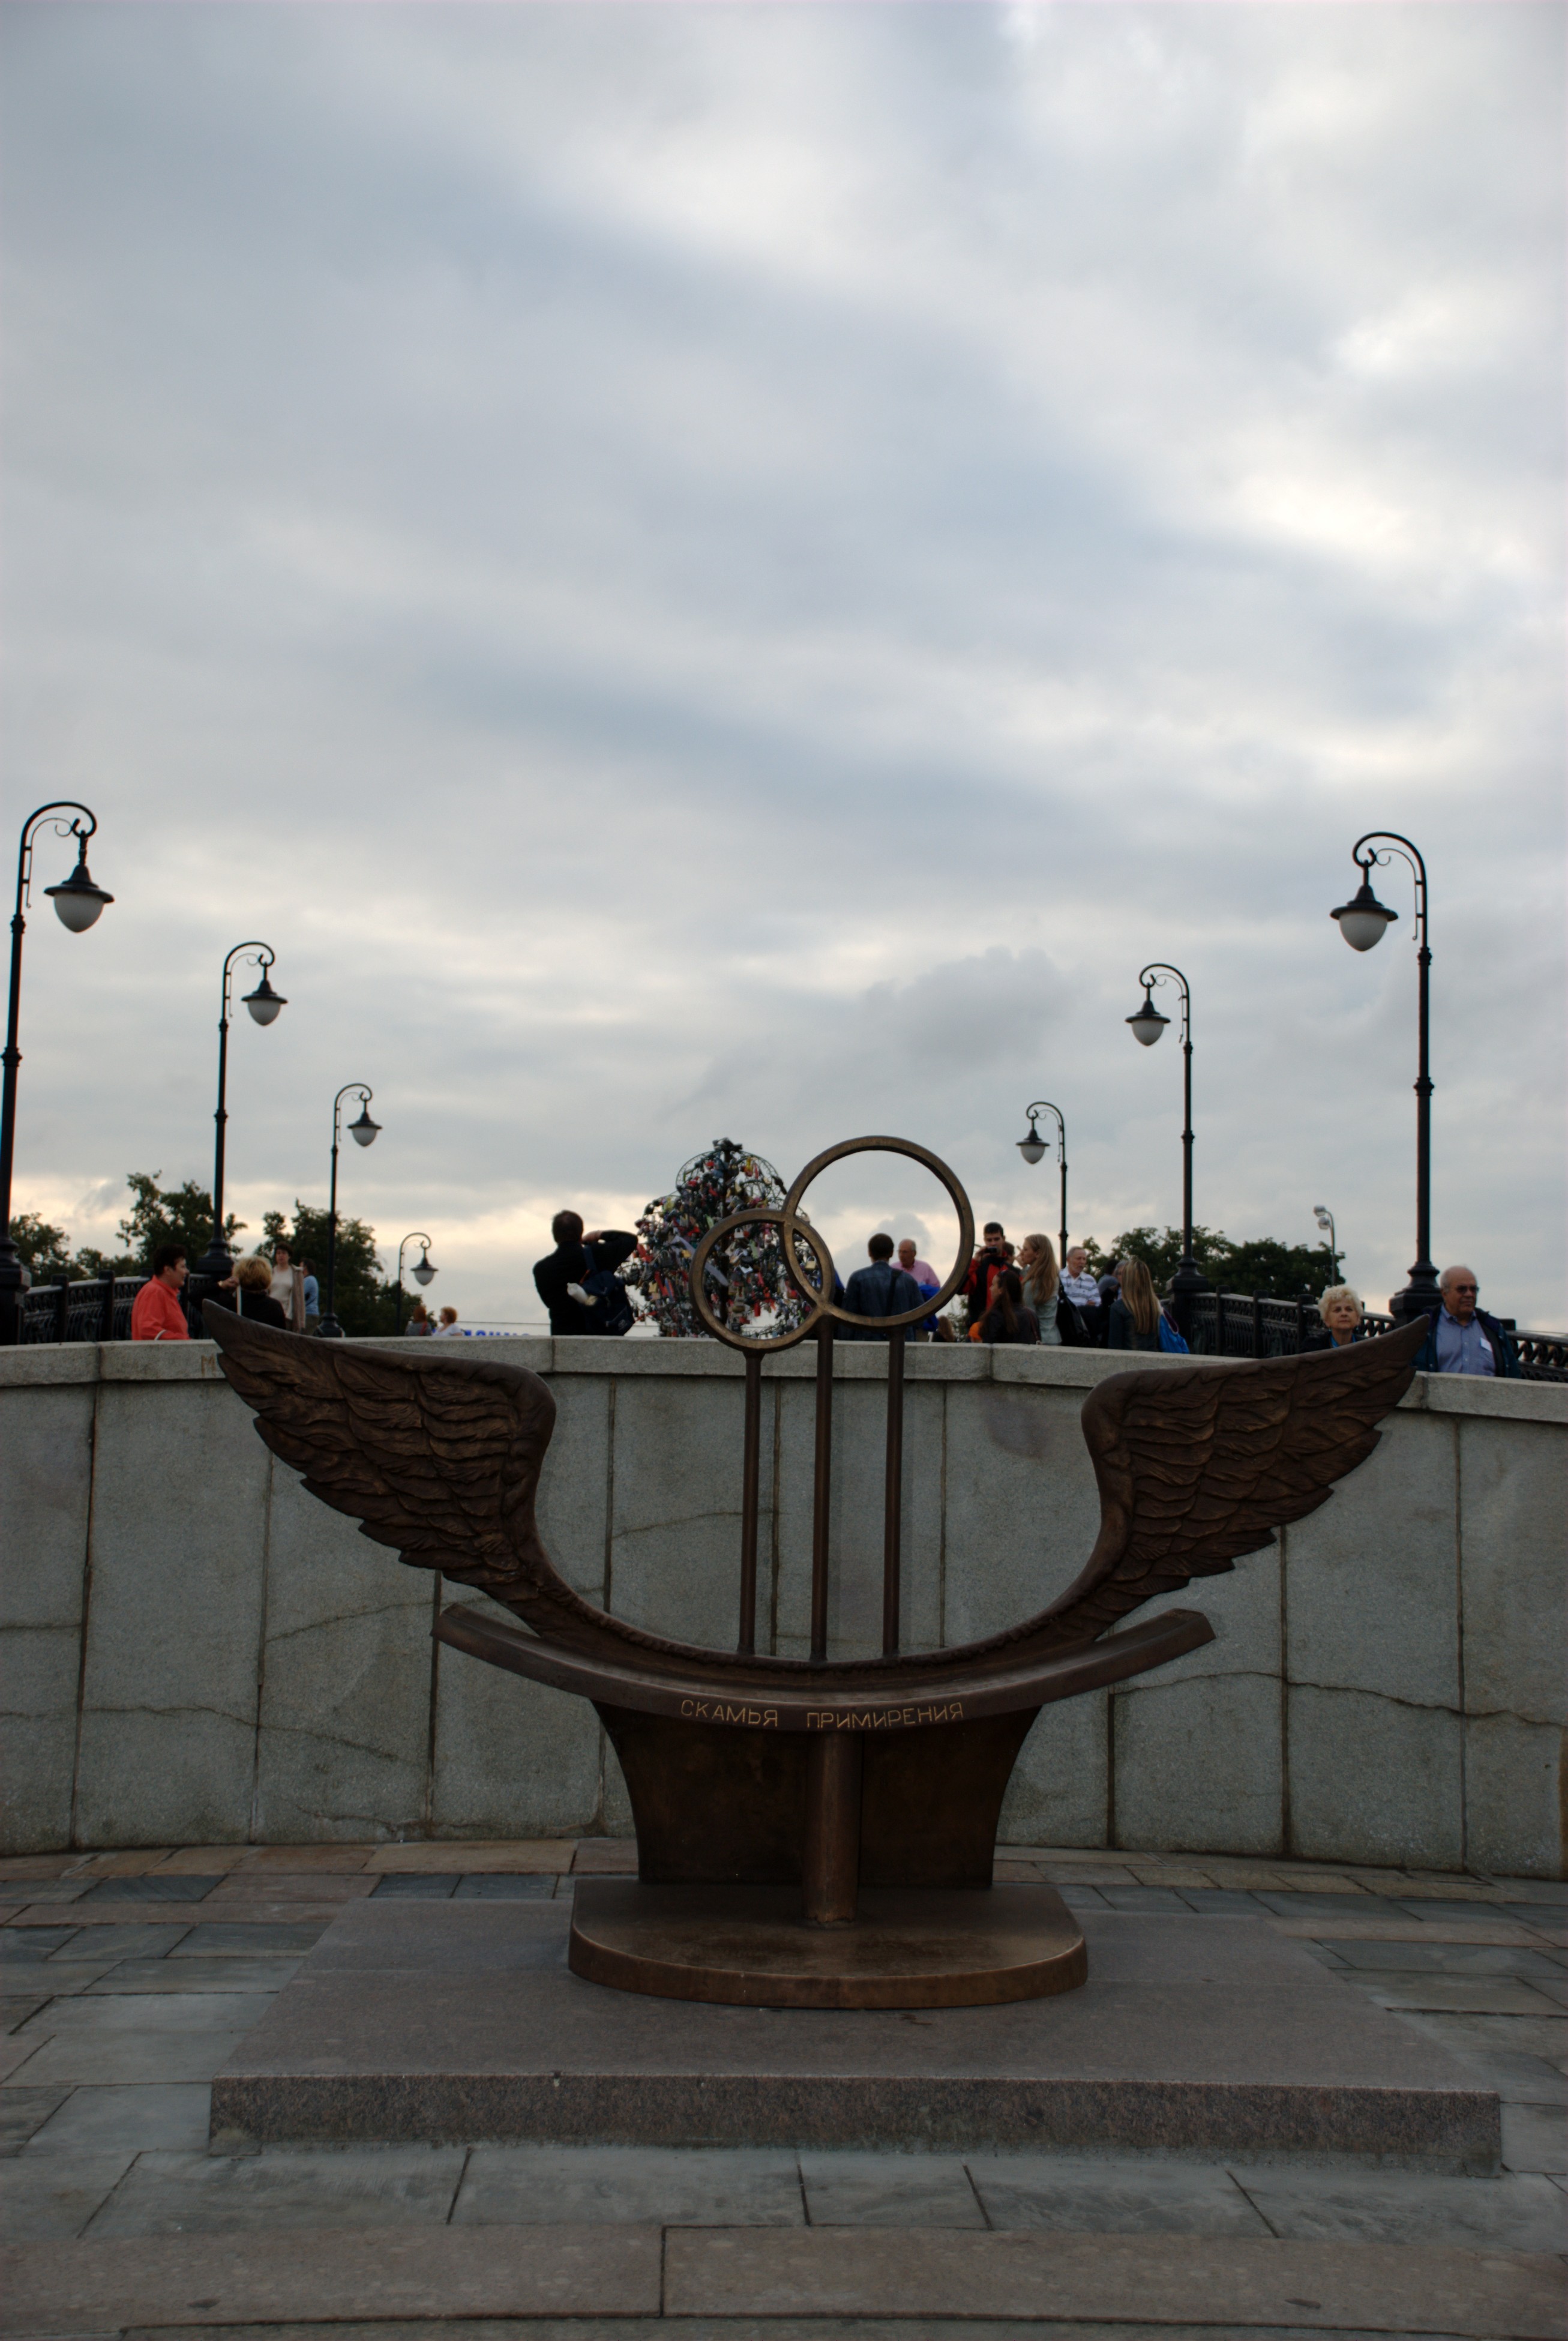
sea, water, walkway, reflection, street light, nikon, lighting, d80, shape, nikond80